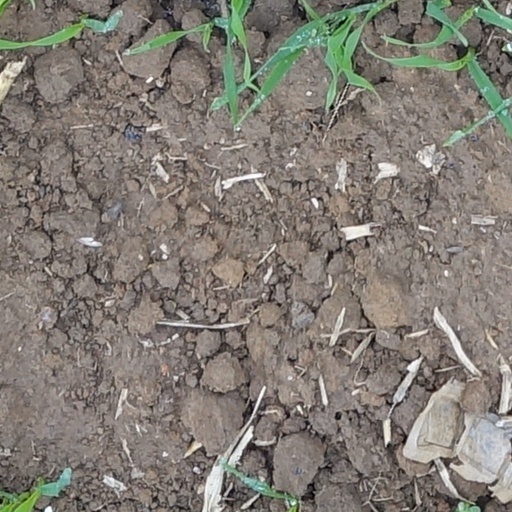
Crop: wheat